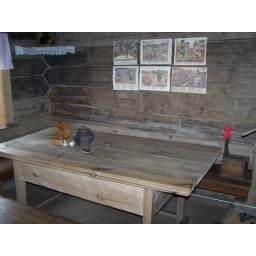
The main table in a wooden peasant's home